STS-117

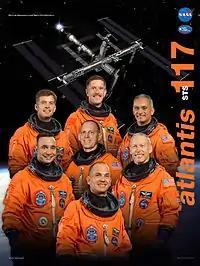
Mission poster

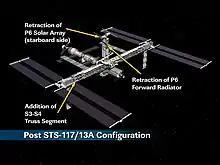
Post STS-117 station configuration with the newly installed S3/S4 truss segment.

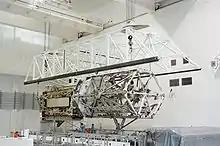
An overhead crane lifts the completed S3/S4 truss inside the Space Station Processing Facility

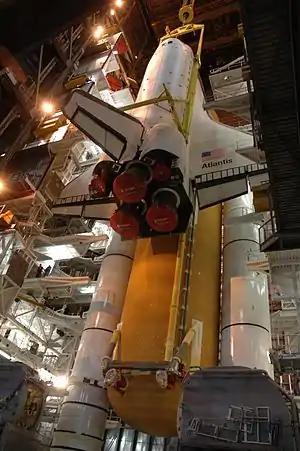
"Atlantis" is mated to the rest of the STS-117 stack.

The STS-117 mission delivered the second starboard truss segment (S3/S4) and associated energy systems to the International Space Station (ISS). Manufactured by the Boeing Company at the Michoud Assembly Facility, S3/S4 is the heaviest station payload the shuttle has ever carried. The main functions of the S3/S4 truss segments are to provide electrical power and data interfaces for station's electronics and convert sunlight to electricity. They also provide active thermal protection to electrical components throughout the space station and allow the connection of platforms to store spare parts. S3/S4 segments were the second starboard addition to the ISS truss structure after the S1 truss was attached during "Atlantis" STS-112 mission.